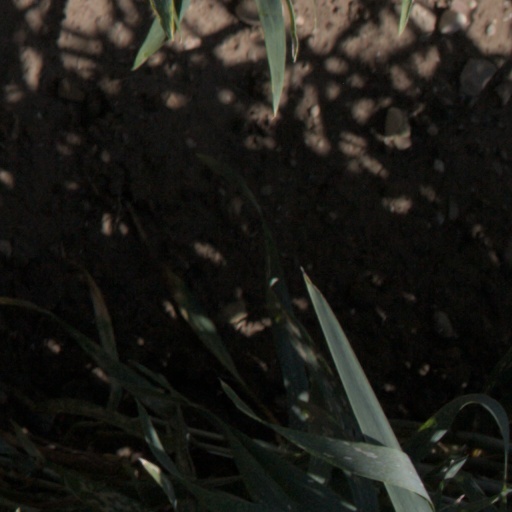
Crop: wheat